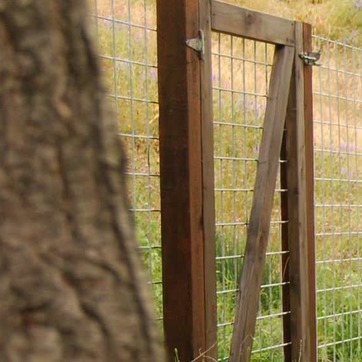
Material: wood